Reynolds Museum

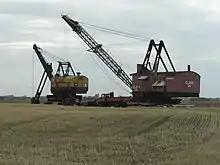
A Bucyrus-Erie 200-B power shovel, and a Bucyrus Class 24 from the museum's collection

As of April 2019, the museum's collection contained approximately 6,600 agricultural, industrial, and transportation artifacts.